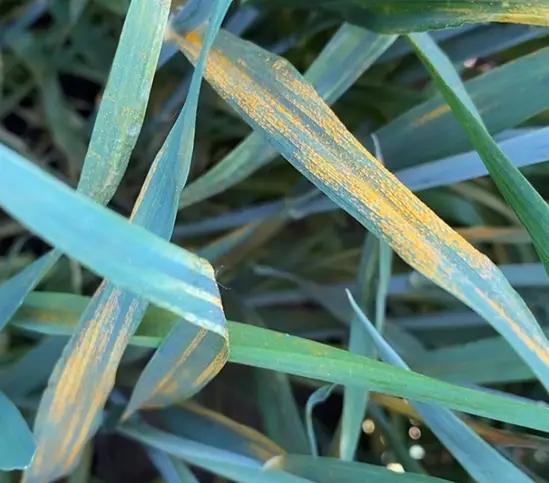
Plant: Wheat
Disease: wheat stripe rust